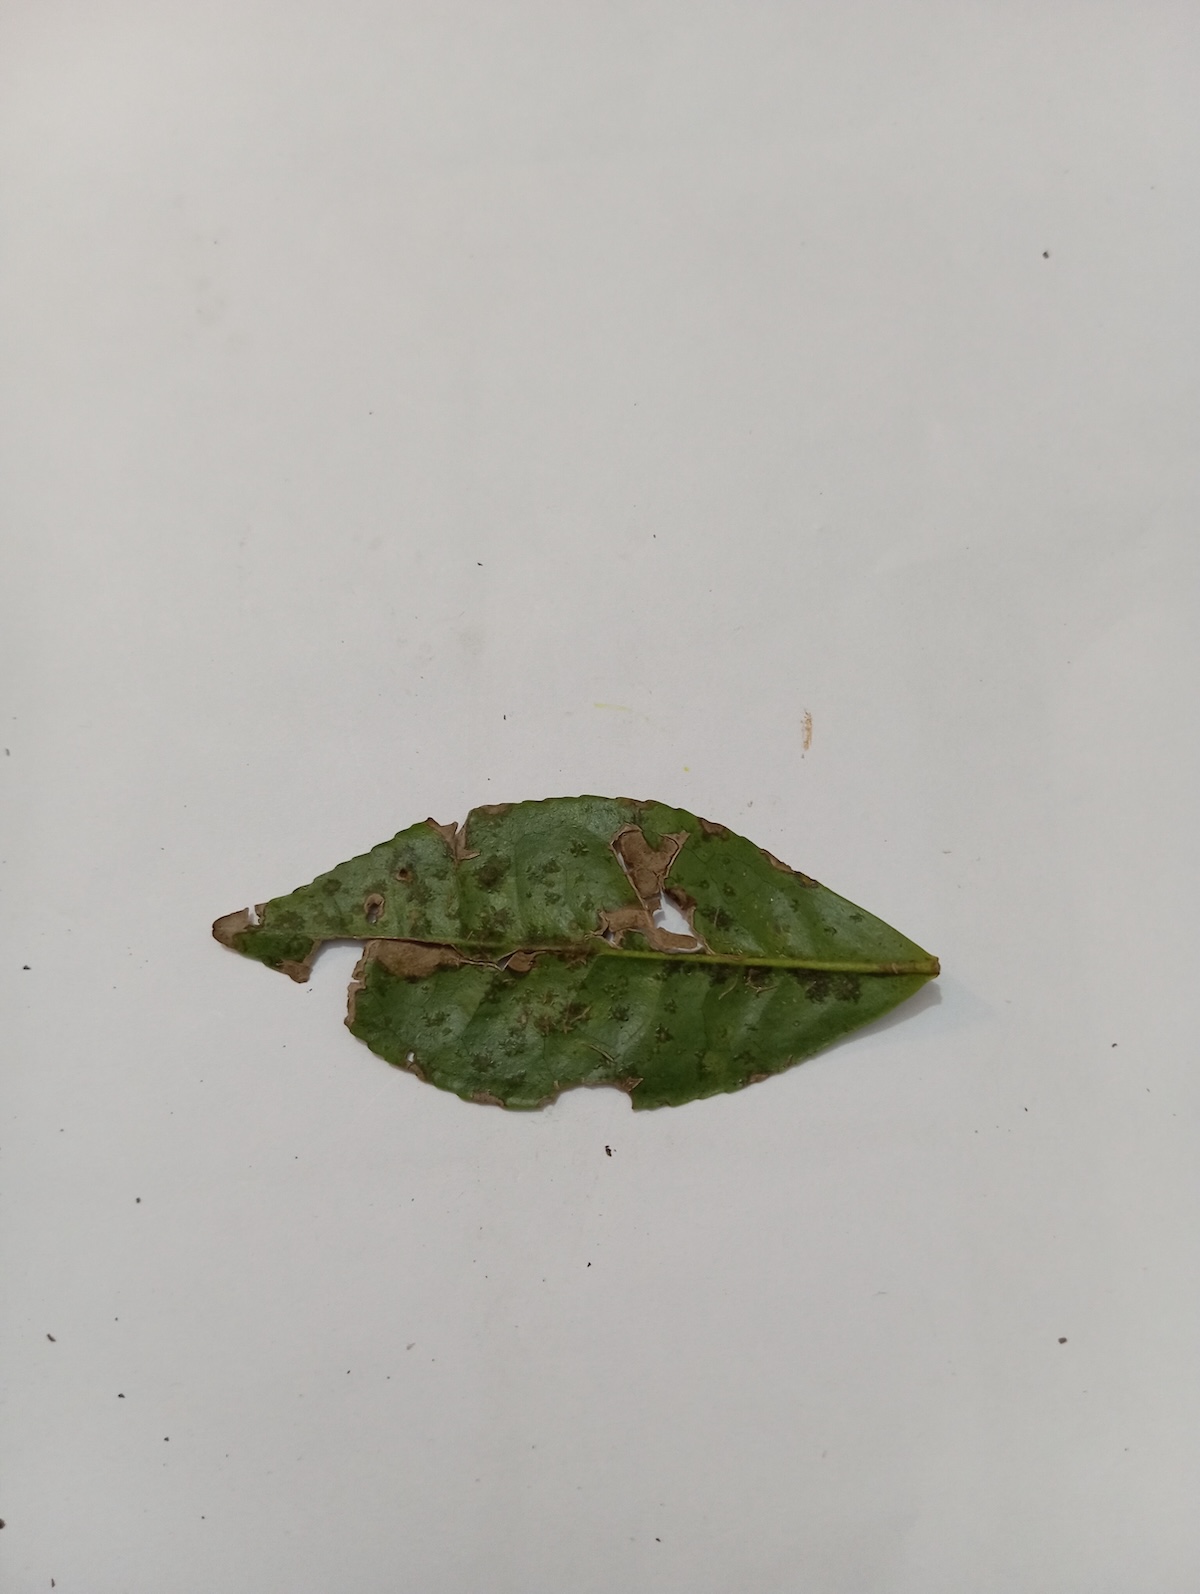
Label: Brown Blight